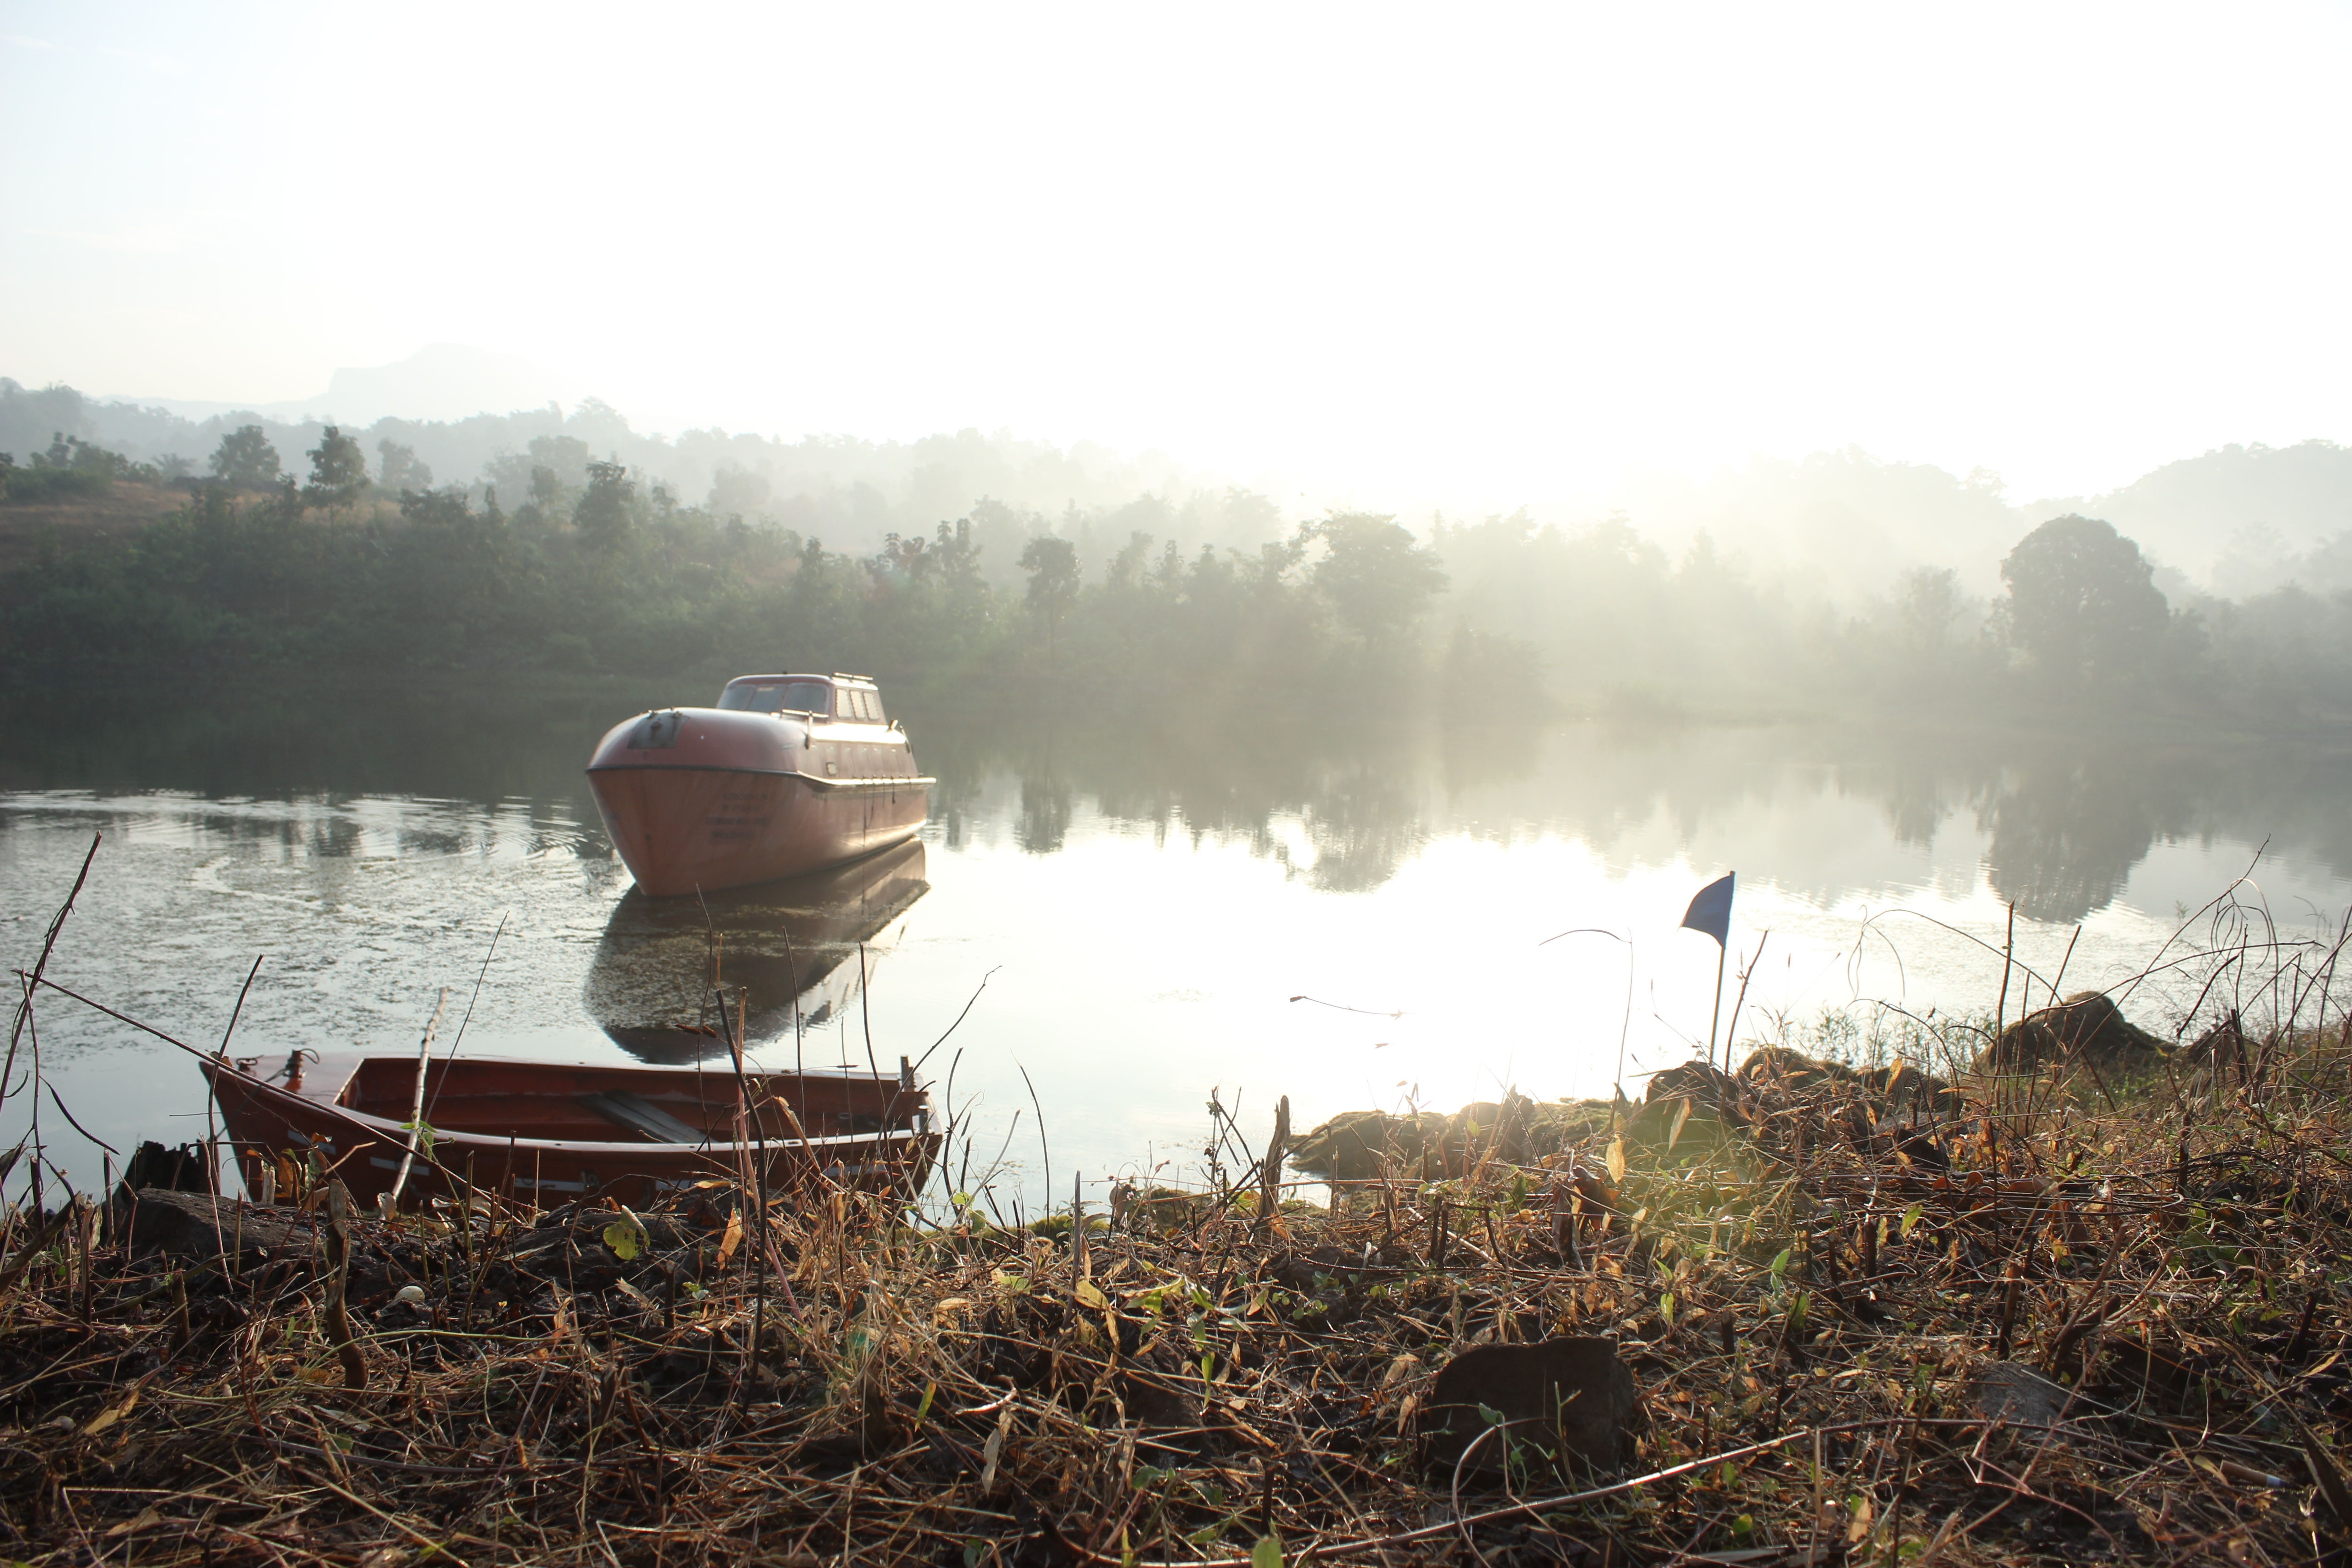
morning, wind, rural area, atmospheric phenomenon